Hugo W. Koehler

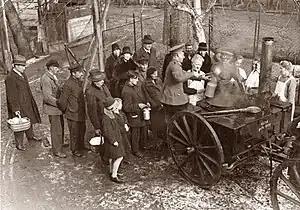
Mobile soup field kitchen in Germany ca. 1920

The day after Christmas, Koehler returned to Cranmore from a partridge shoot and was captivated by the dinner guests seated on either side of him, the daughters of Thomas Thynne, 5th Marquess of Bath. Recognizing that "two beautiful women at the same time are always a difficulty", Koehler "at once" made the "dreadful decision" and between Lady Emma Margery Thynne (1893–1980) and Lady Alice Kathleen Violet Thynne (1891–1977), chose Emma as the object of his pursuit. The following day, Koehler was scheduled to go to Maiden Bradley to hunt with Sir Edward Seymour, 16th Duke of Somerset. He devised a scheme with the cooperation of his hostess, Lady Paget. Returning from the hunting trip, they would have a tire "puncture" in front of Longleat, the ancestral home of the Marquess of Bath. The enterprising Koehler would present himself at the door and further sojourn with Emma would be his. Koehler showed Balfour and the duke the note of his plan he had scribbled to Lady Paget. They "roared" and asked Koehler what he was going to do about it. "Get them of course", was the response to more laughter. The duke and Koehler made a wager, his gun for the duke's greatcoat, that Koehler would not succeed. Koehler executed his plan, and "lifting the enormous knocker, [to] beat a bold tattoo on a door about the size of the gates of St. Peter's," he was ushered into Longleat. Only then did he discover that while he was hunting, Emma had sent word to Cranmore inviting him to spend the weekend at Longleat, and so his suitcase had been packed and put in his car unbeknownst to him. "At any rate I have the duke's greatcoat. Since then all my weekends save one, when I went back to the old duke, have been spent at Longleat".